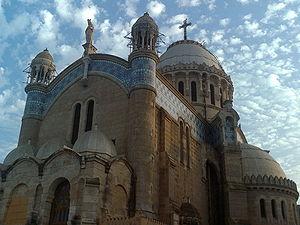
notre dame d'afrique alger bouzareah fr:Image:http://www.casimages.com/img/jpg/070830062053102461119546.jpg